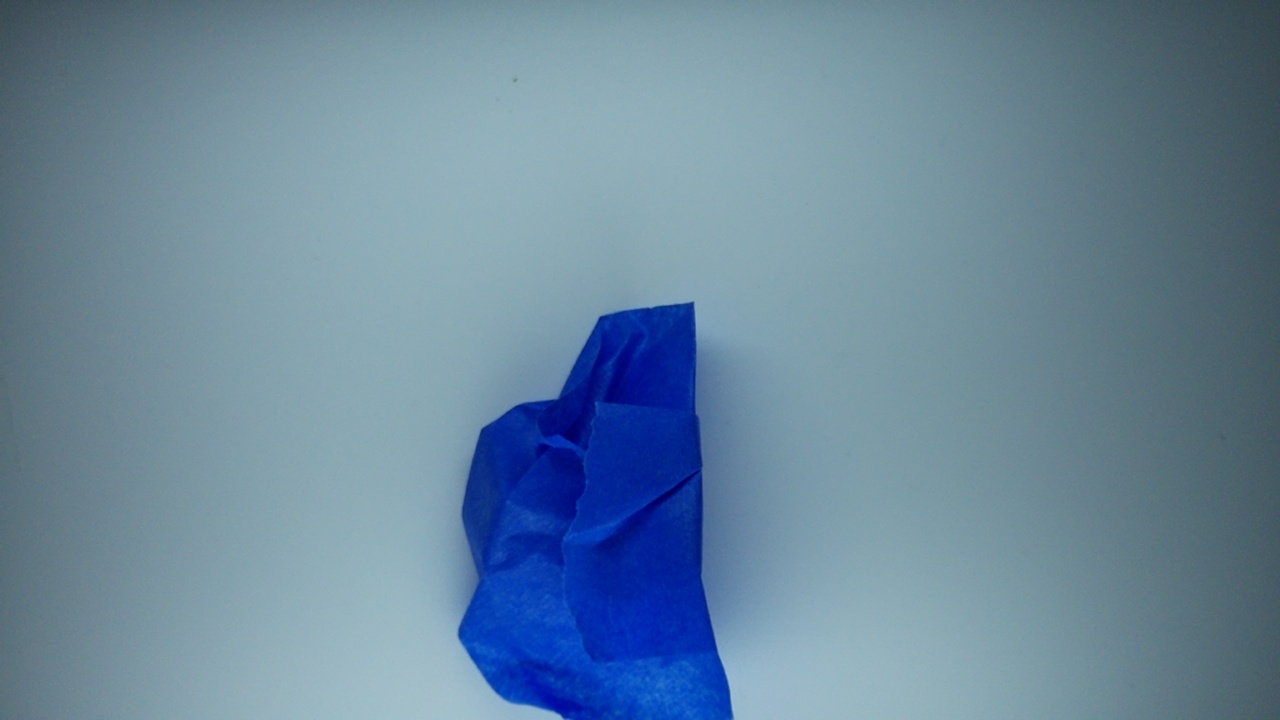
Label: trash